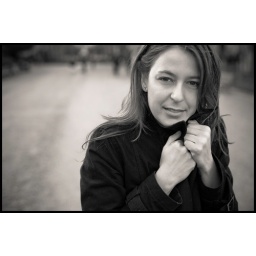
The girl in black & white